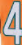
Number: 4